The Vache

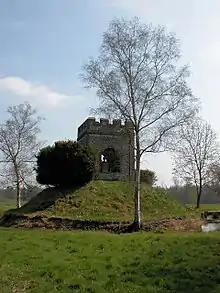
Captain James Cook monument

The Vache (then spelled Vatche) was part of the dowry of Mary Margaret Alston, who married Rev Dr Francis Hare at St Paul's Cathedral in 1728. The couple lived there, bringing up their seven children while the bishop wrote the books that made his name. He died in 1740 and was buried in a mausoleum in the local church. Their eldest son, Robert (named after Robert Walpole), had the Vache settled on him when he came of age; it is mentioned in his 1752 marriage settlement with Sarah Selman. He became a Prebendary Canon of Winchester Cathedral, and, as he also owned Herstmonceux Castle, nearer to the city, he decided to sell the Vache in the 1770s. The estate was acquired by Admiral Sir Hugh Palliser. Following Palliser's death in 1796, the building passed to his son and was then sold to Thomas Allen in 1826; the house passed down the Allen family until it was sold to James Robertson in 1902.